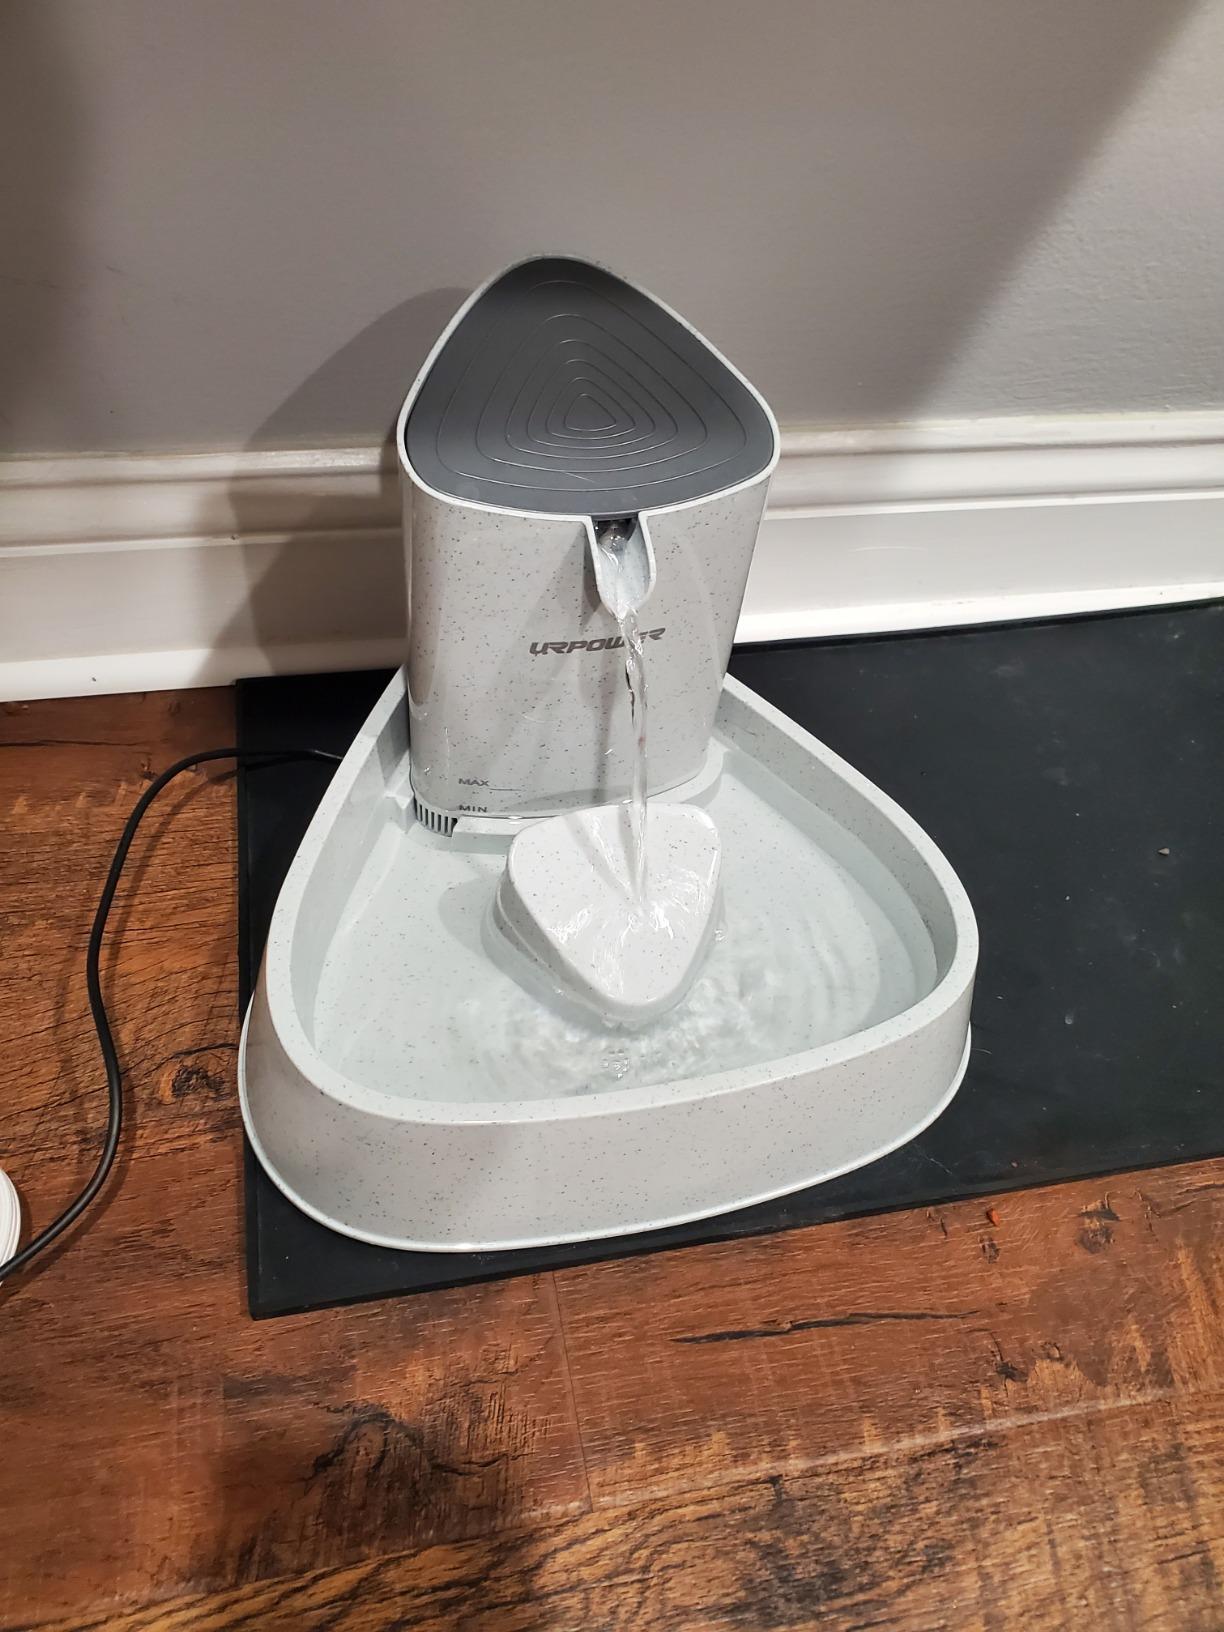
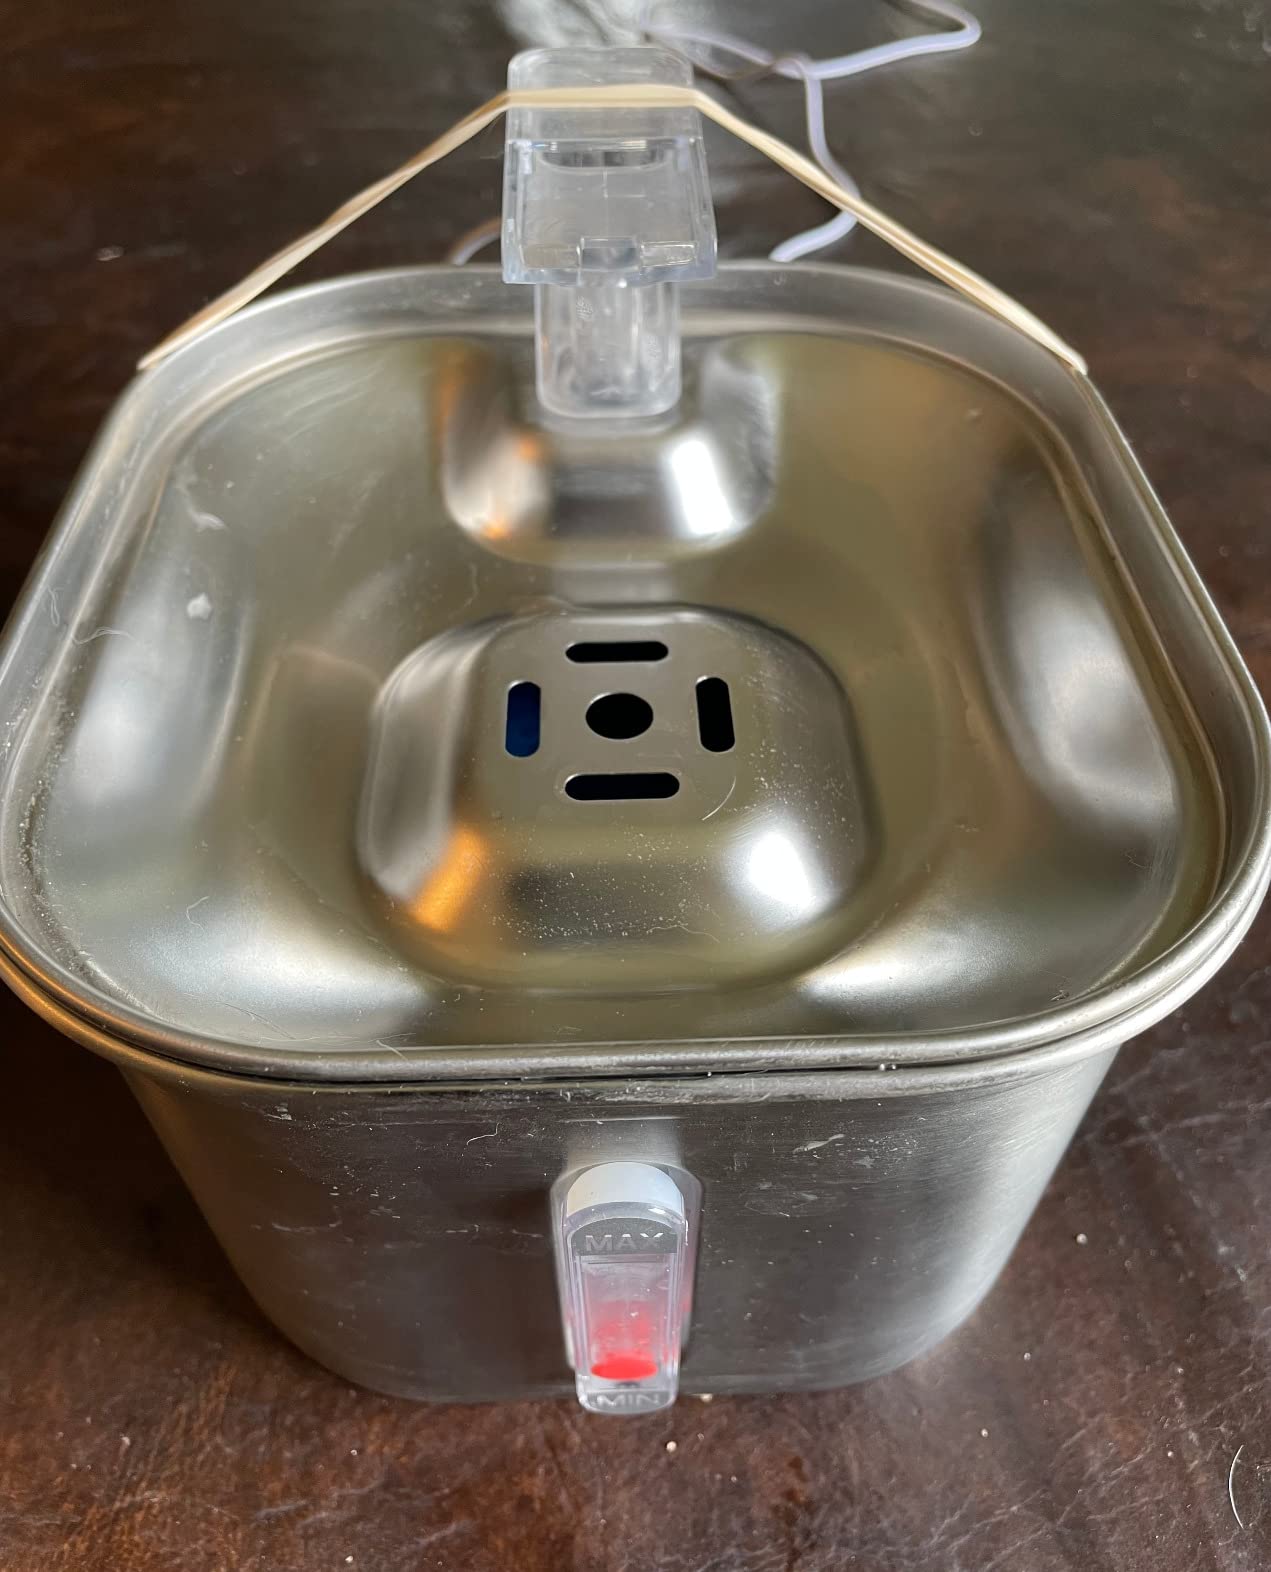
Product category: items_bowl
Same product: no